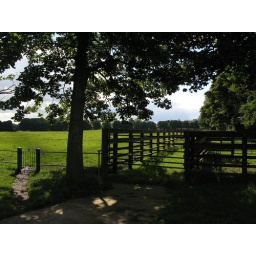
large dog walking field in fenham